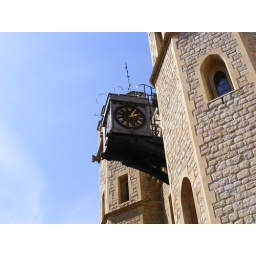
The clock above the entrance to the Waterloo Block, the home of The Crown Jewels.